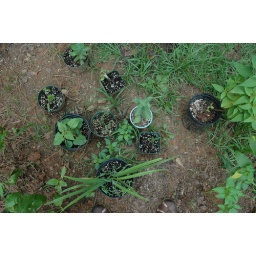
pots of plants he has made from cuttings of those in his garden